Charles Wyckoff

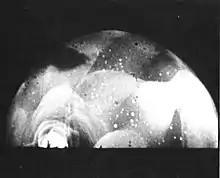
Wyckoff's famous image of "Ivy Mike", the first hydrogen bomb detonation, appeared on the cover of "Life" magazine on April 19, 1954.

Charles Wales Wyckoff (1916 – May 9, 1998) was an American photographic innovator, a photochemist specializing in high speed photography, also noted today for his innovations in the field of high dynamic range imaging.